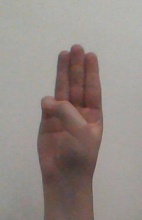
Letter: thaa